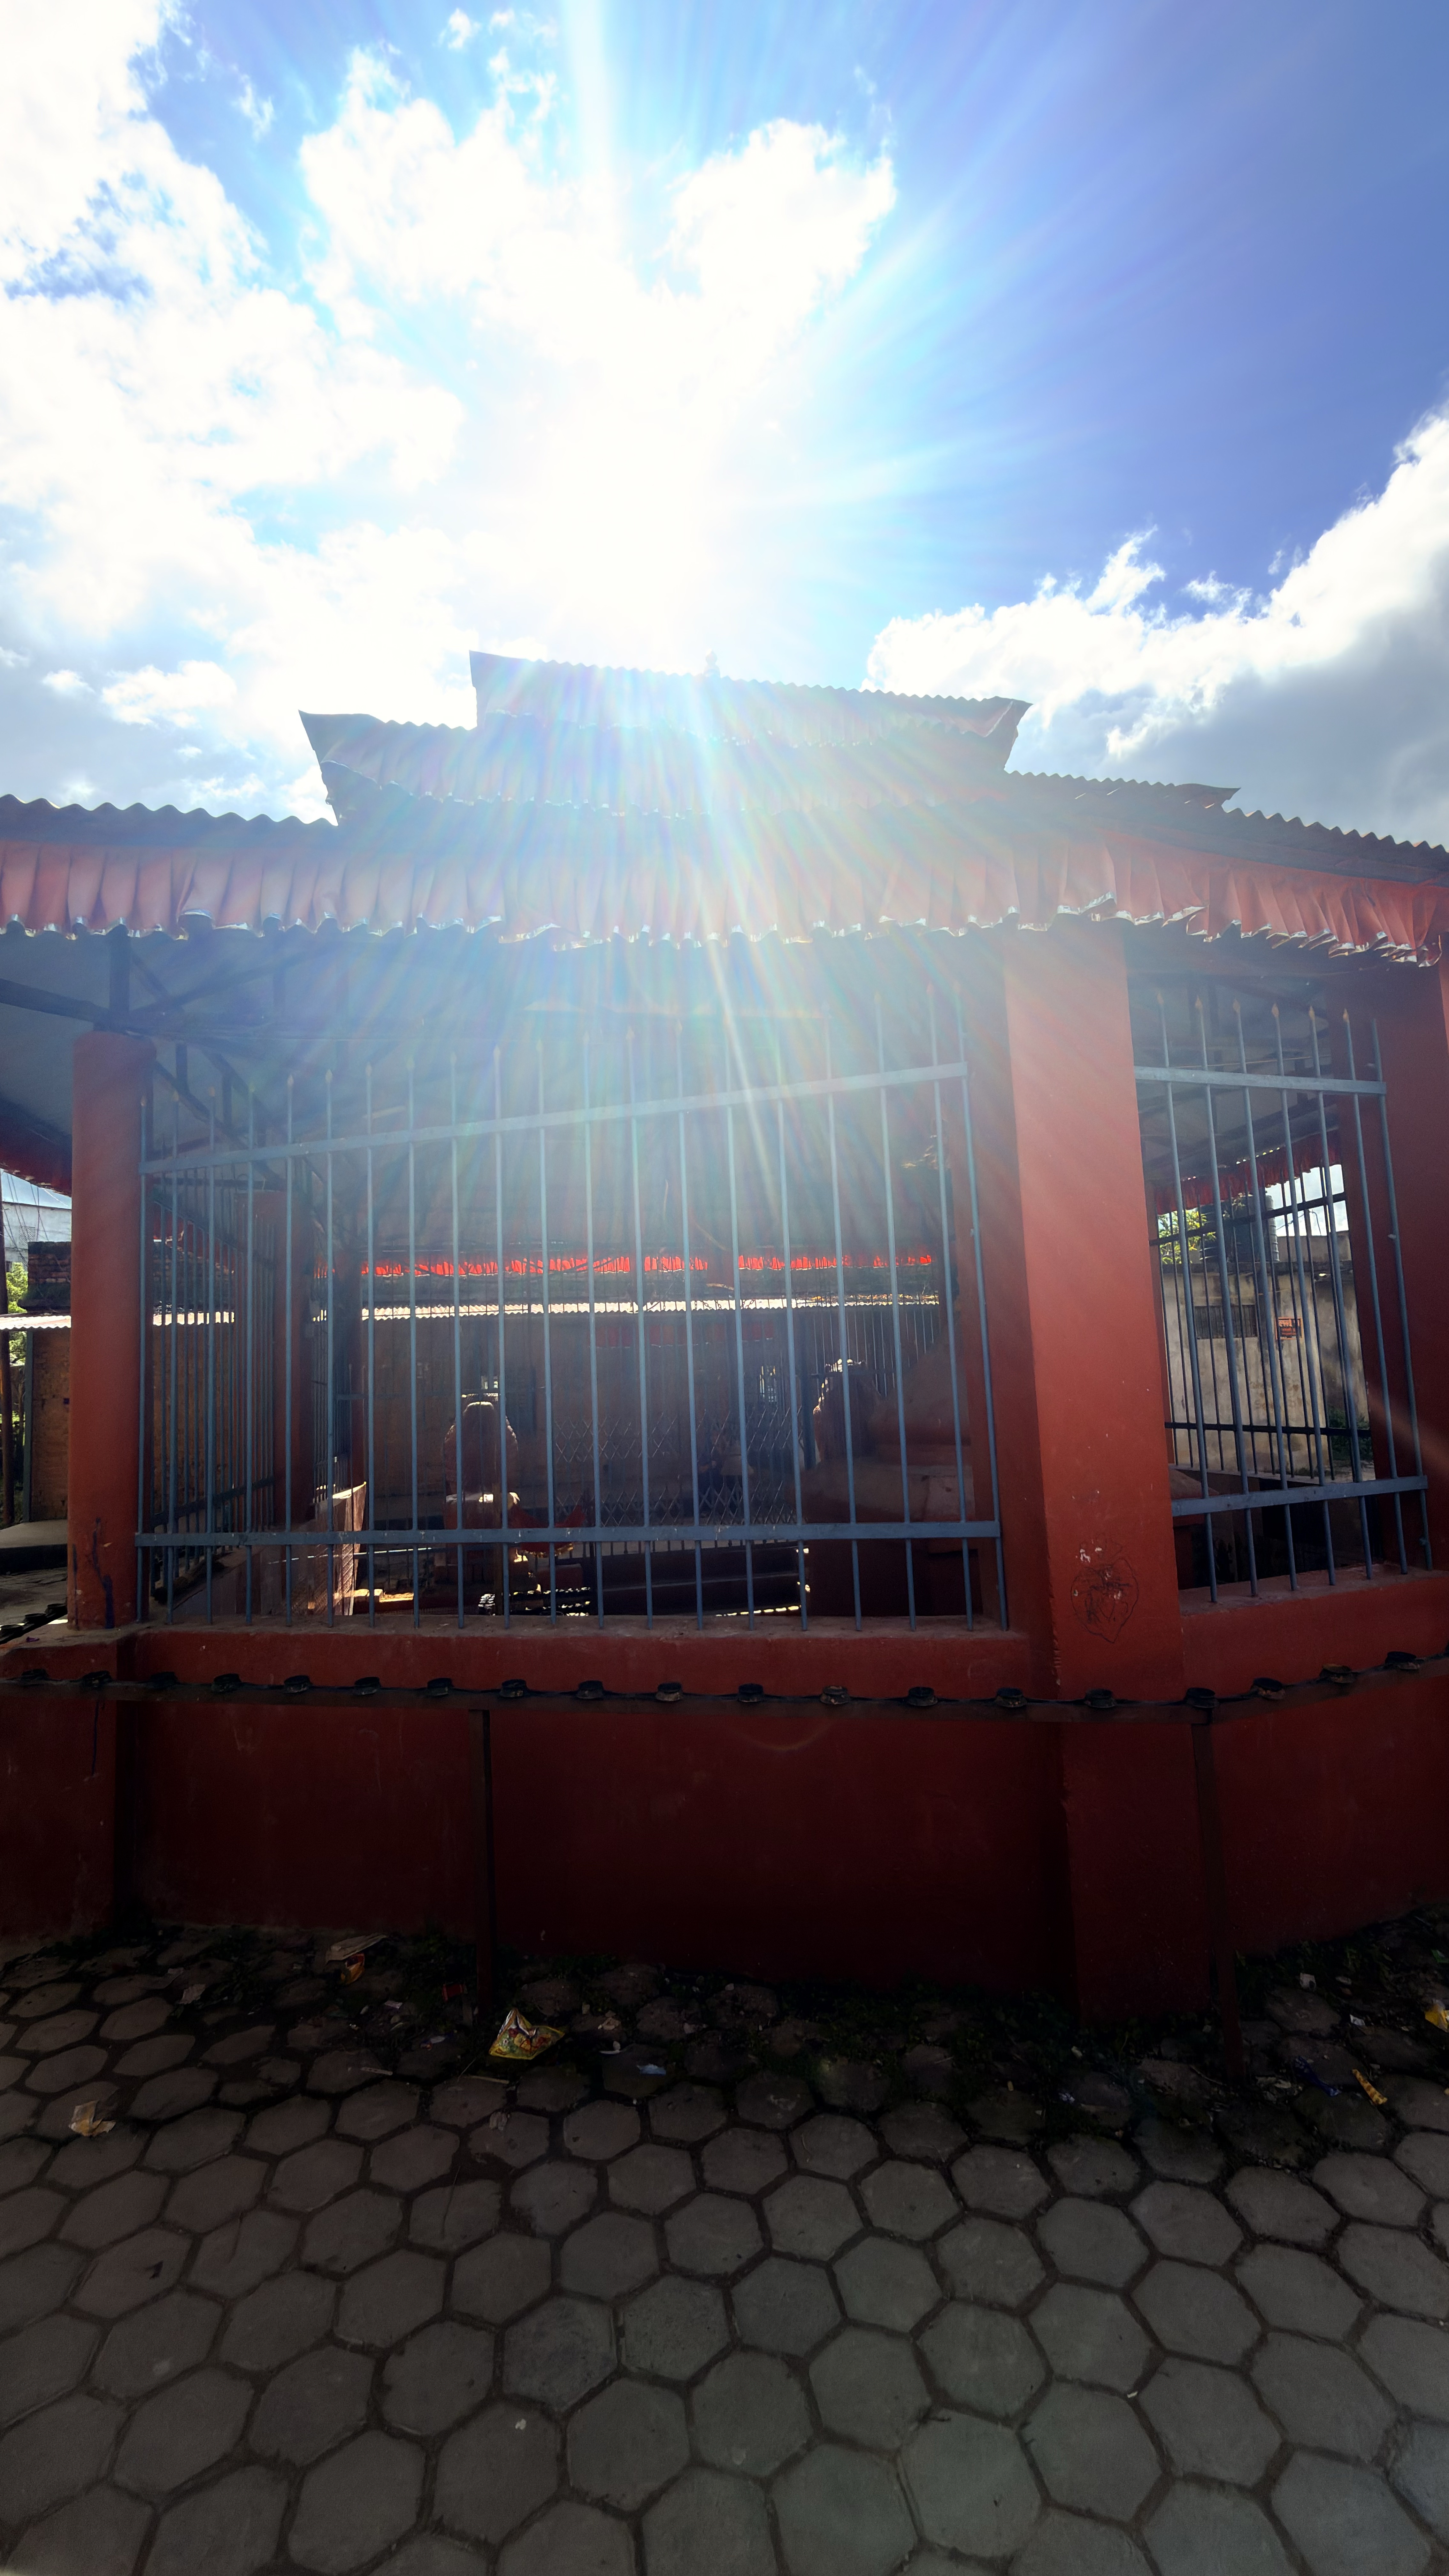
Heritage site: Bhagwati_Temple